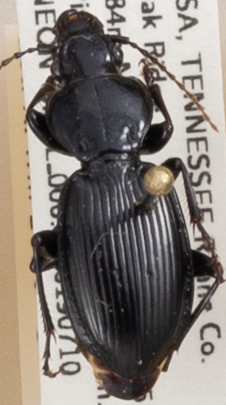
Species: Cyclotrachelus fucatus
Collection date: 2019-07-10
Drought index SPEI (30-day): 0.316
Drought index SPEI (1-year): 2.09
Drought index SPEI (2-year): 2.09